Kam Nai-wai

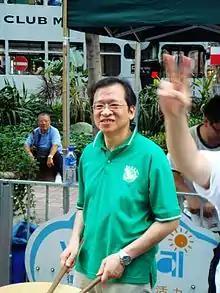
Kam in 2008

Kam Nai-wai MH (born 1960, Hong Kong) is a founding member of the Democratic Party, and was a former member of Central and Western District Council. He is also a former member of the Legislative Council of Hong Kong (Geographical constituency, Hong Kong Island). His profession is as a social worker and he is a director of an IT company.